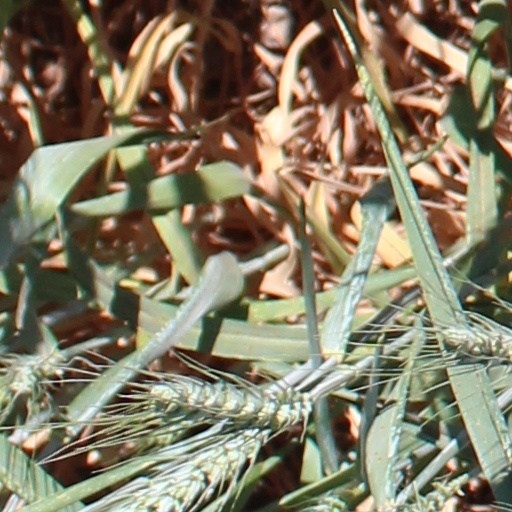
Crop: wheat